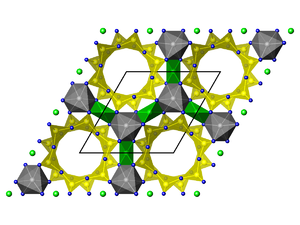
Le béryl est une espèce minérale du groupe des silicates, sous-groupe des cyclosilicates, de formule Be₃Al₂Si₆O₁₈, avec des traces de Fe, Mn, Mg, Ca, Cr, Na, Li, K, Rb, Cs, O, H et OH. Certains cristaux peuvent atteindre 18 m et peser 180 t.